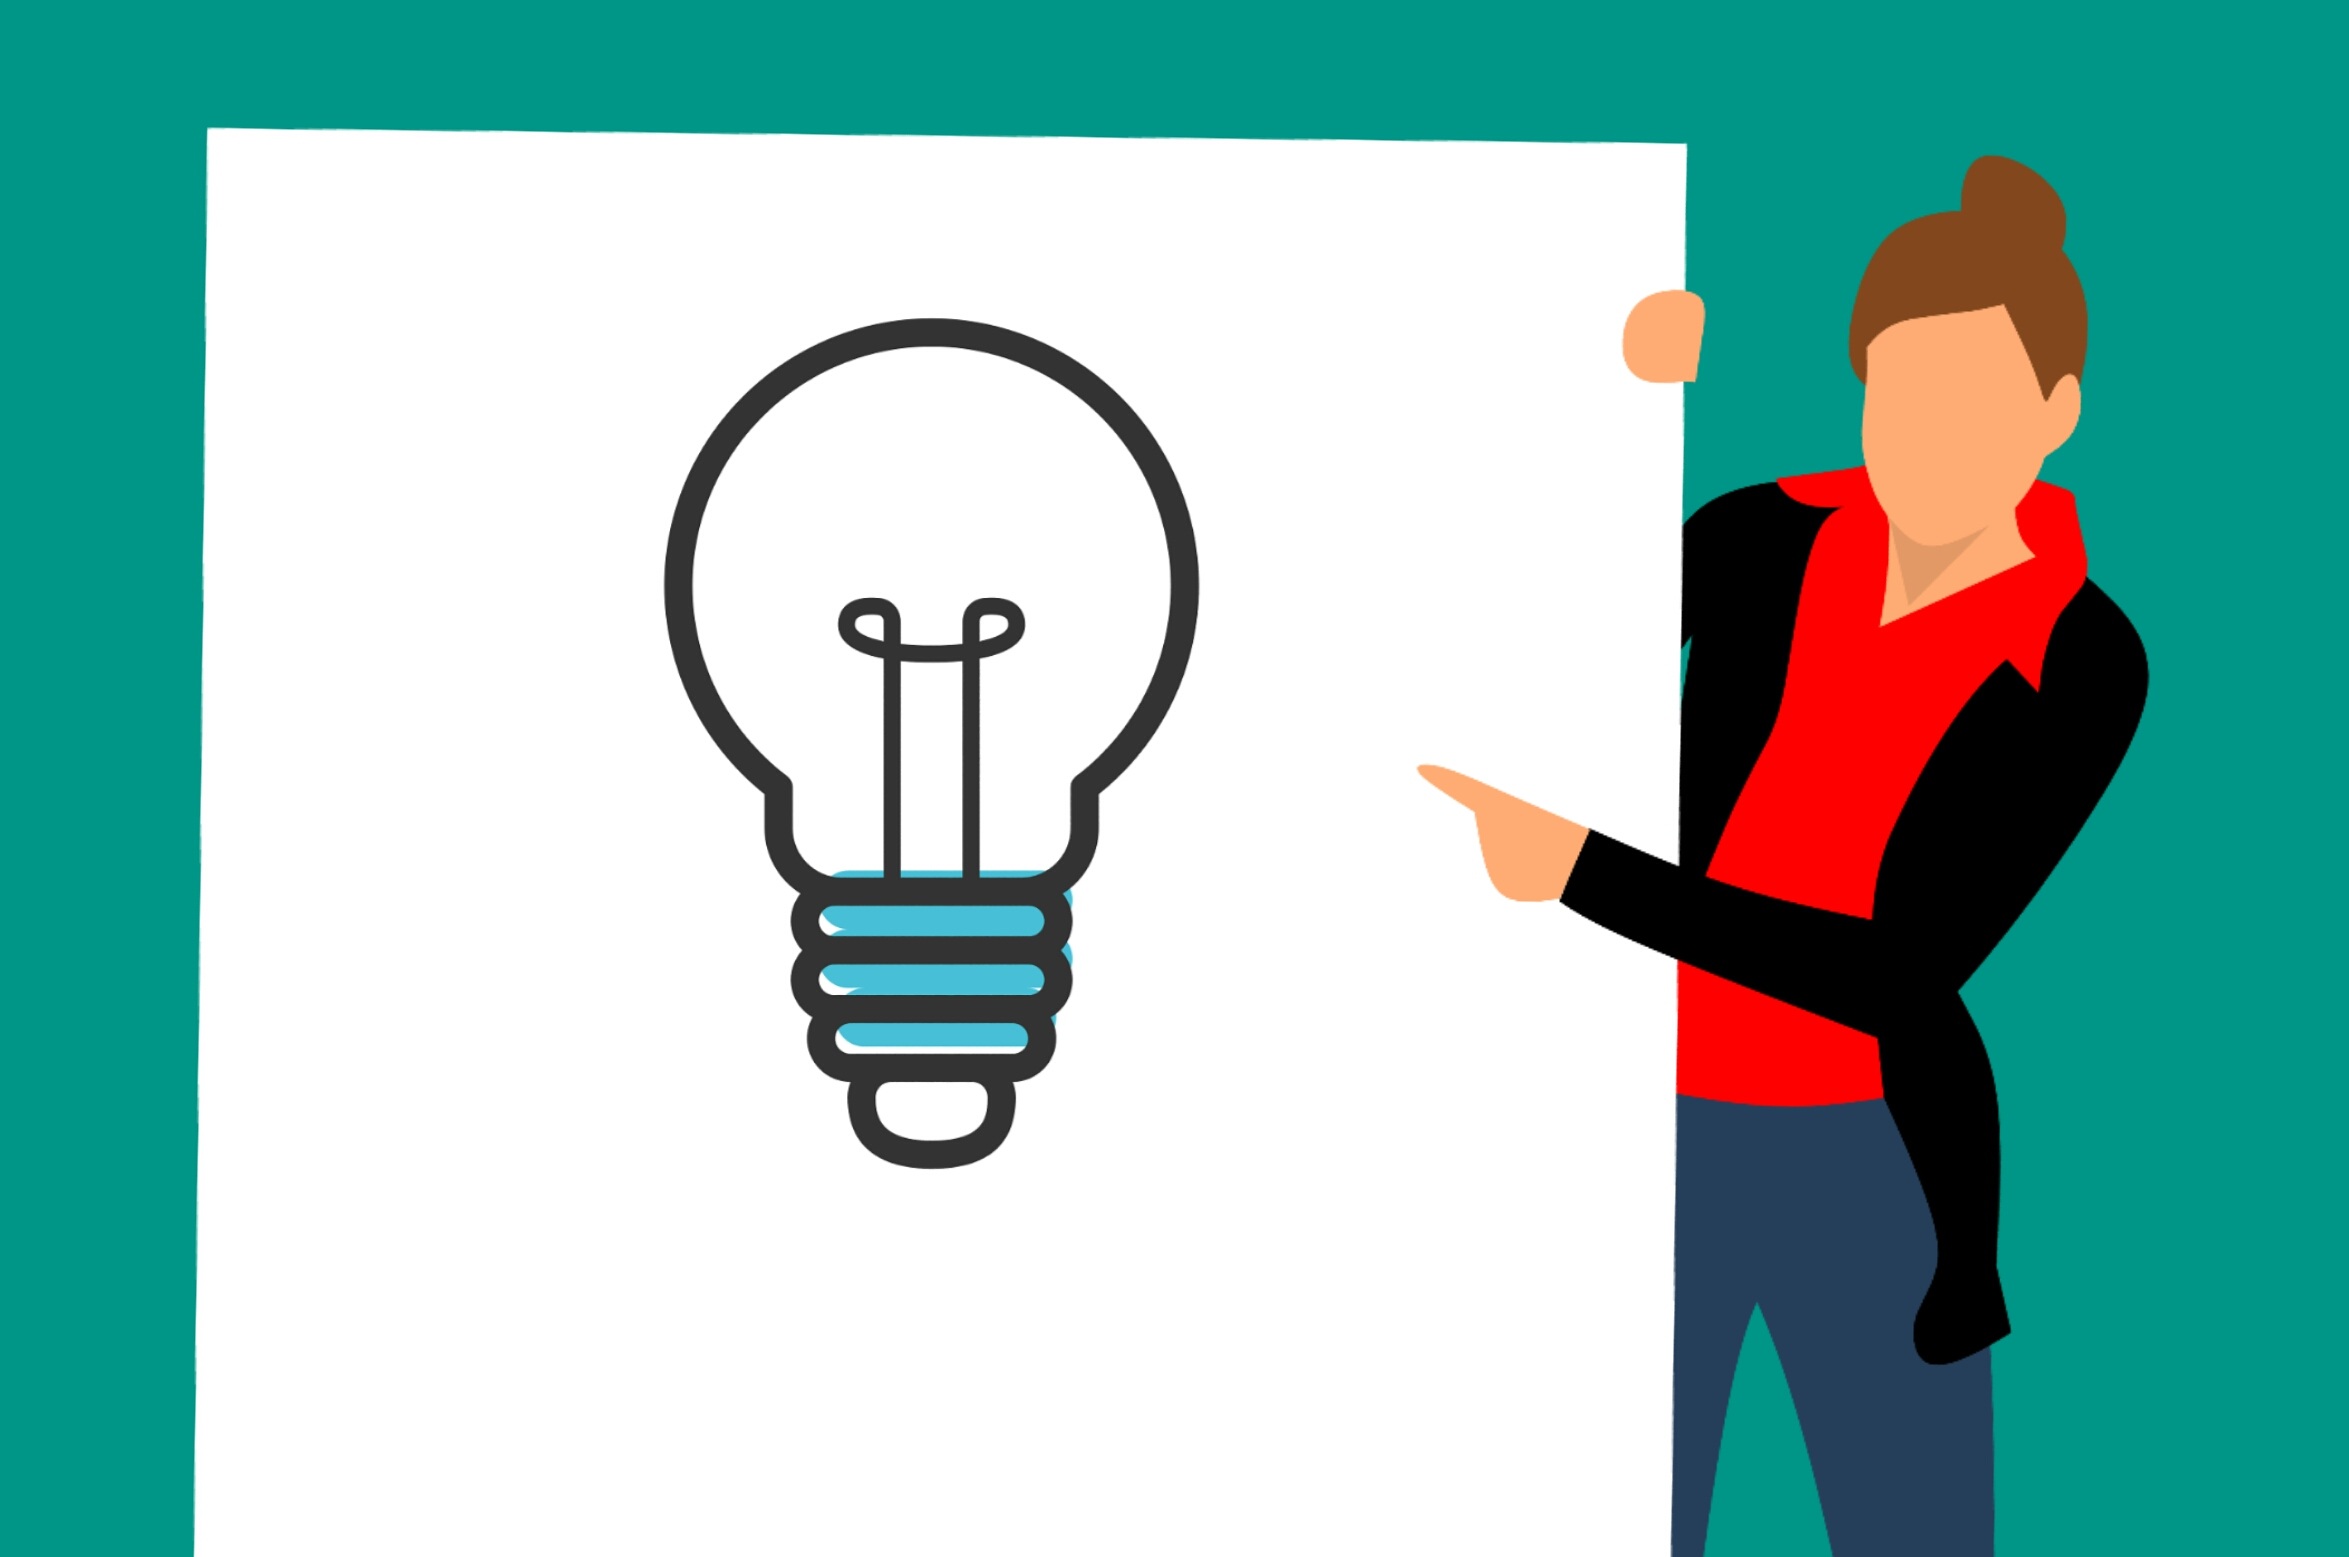
marketing, idea, creative, solution, inspiration, business, card, board, informing, presenting, paper, interested, woman, beautiful woman, blond hair, casual clothing, communication, concepts topics, confidence, holding, placard, advertisement, cartoon character, design, text, human behavior, product, cartoon, hand, finger, line, technology, font, graphic design, joint, thumb, logo, clip art, smile, happiness, graphics, illustration, conversation, brand, organization